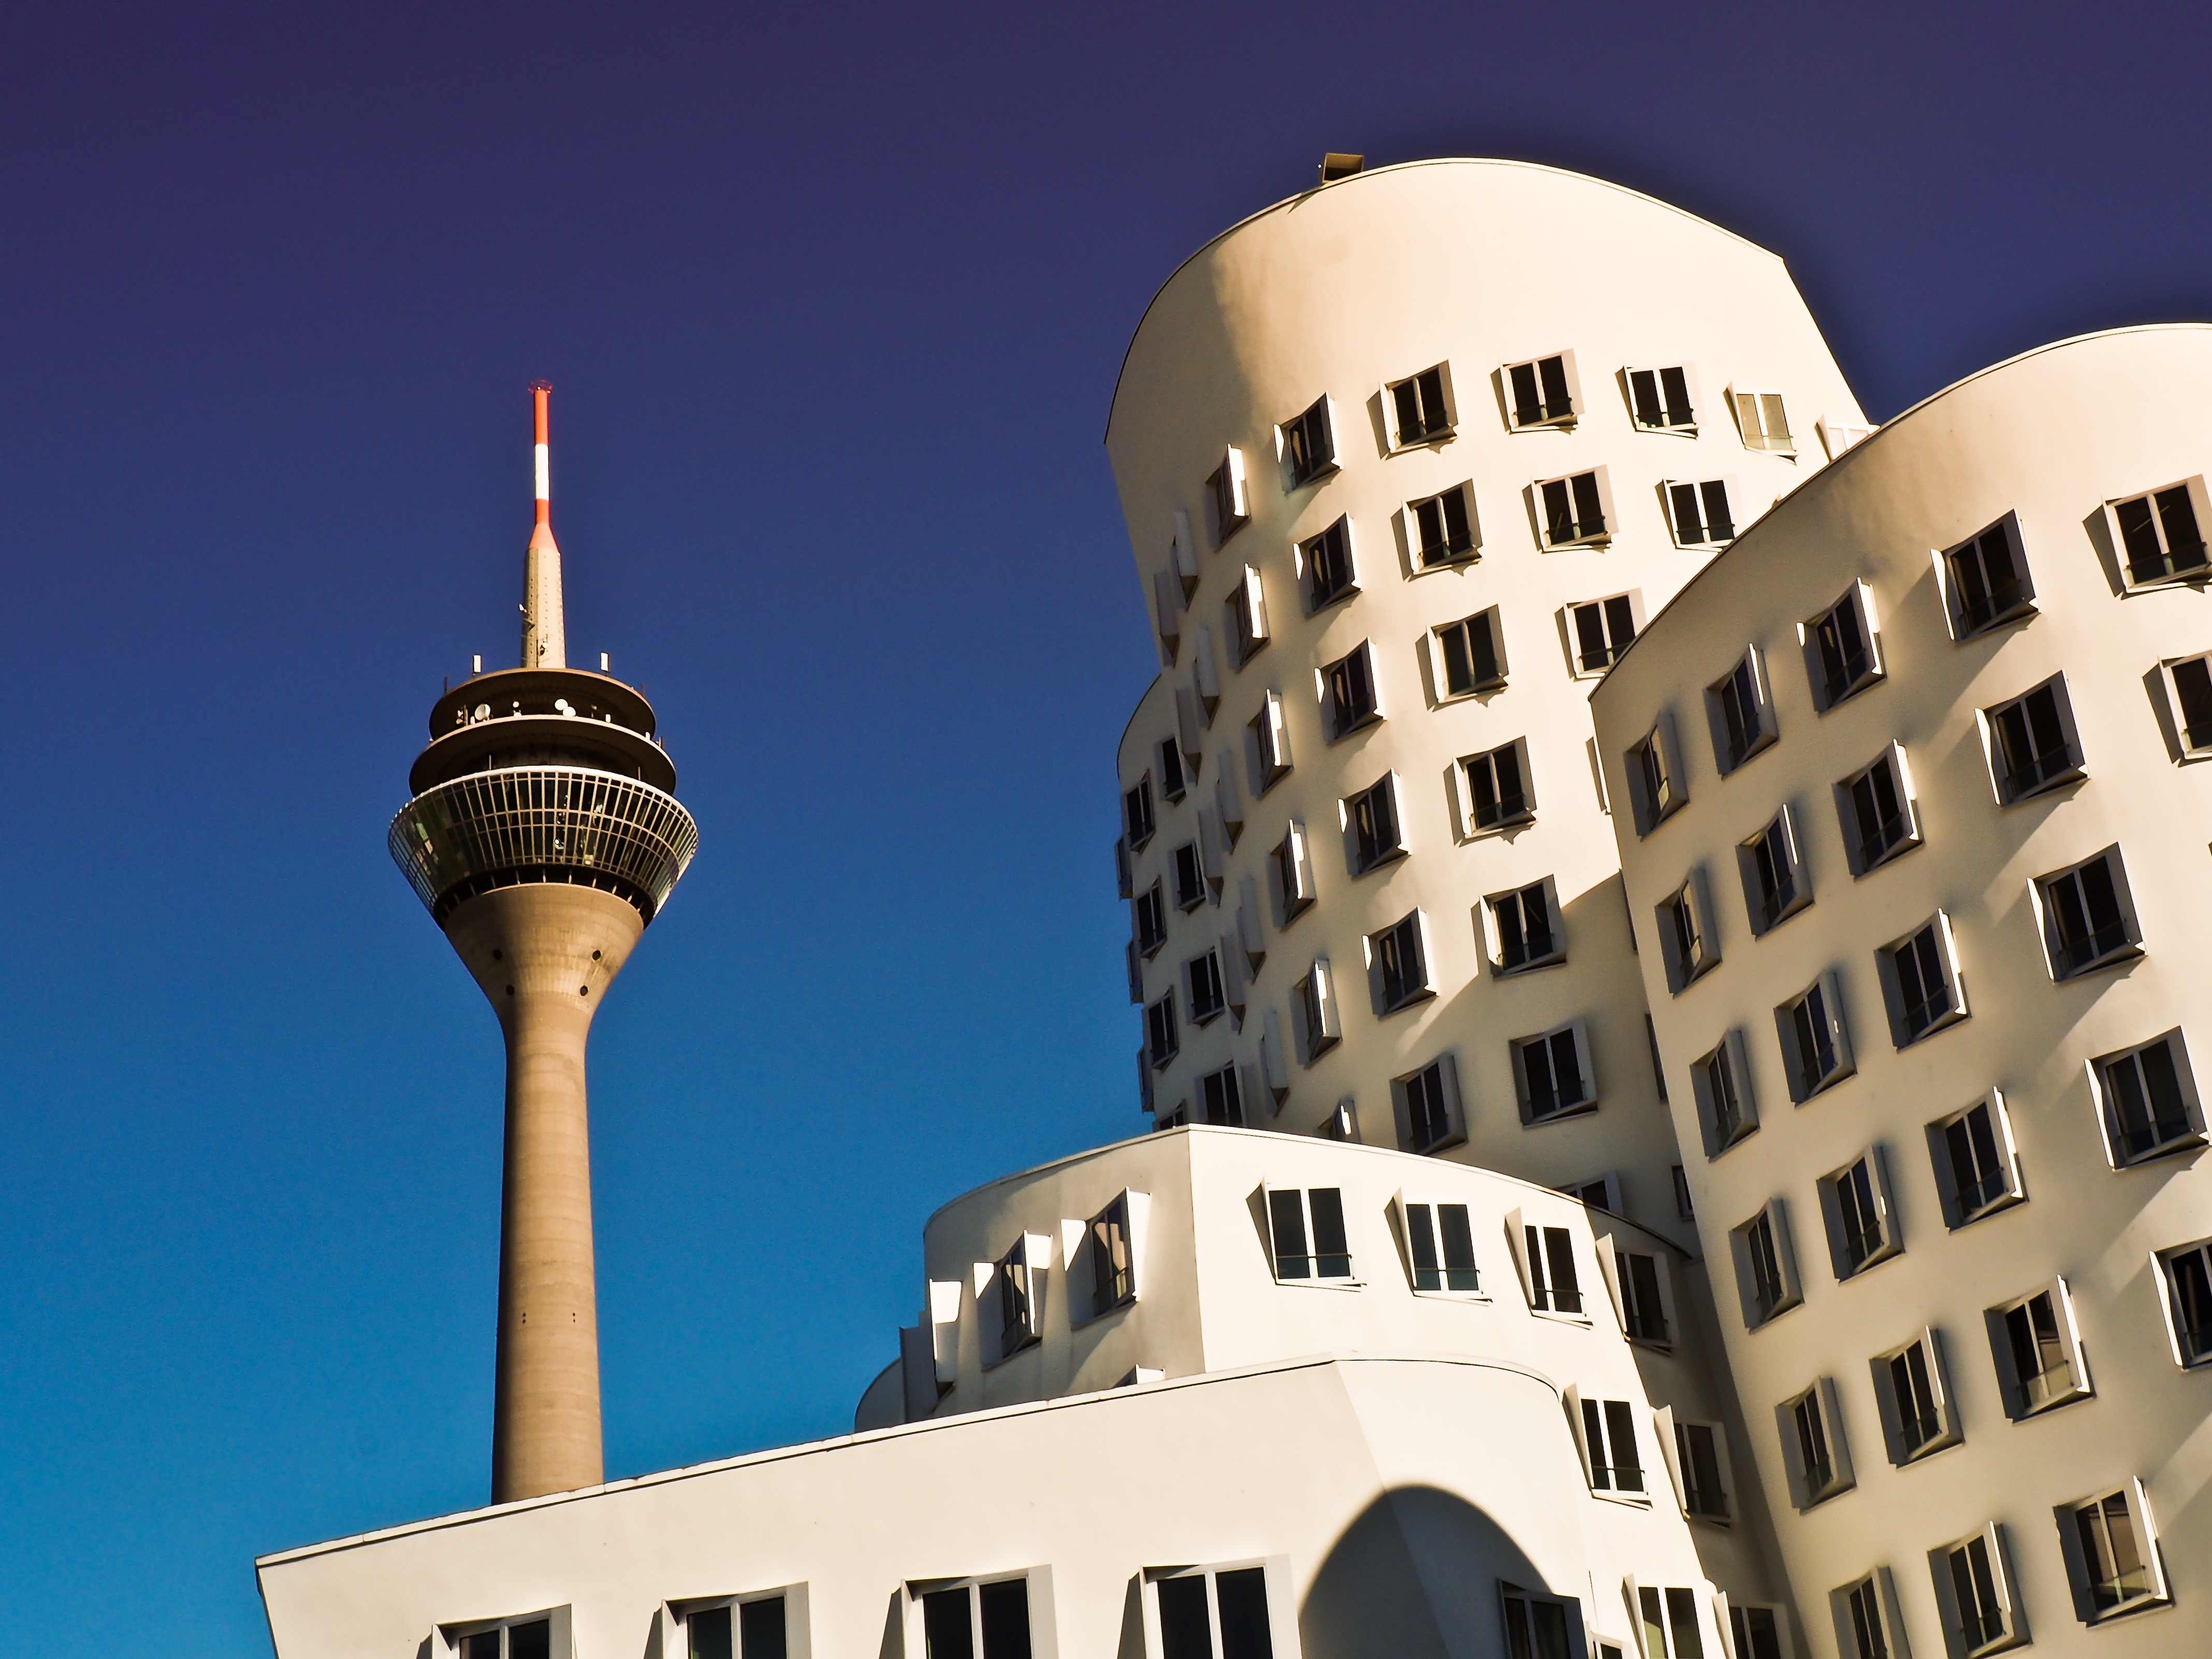
abstract, architecture, building, skyscraper, downtown, tower, landmark, facade, modern, mosque, gehry, dusseldorf, tv tower, media harbour